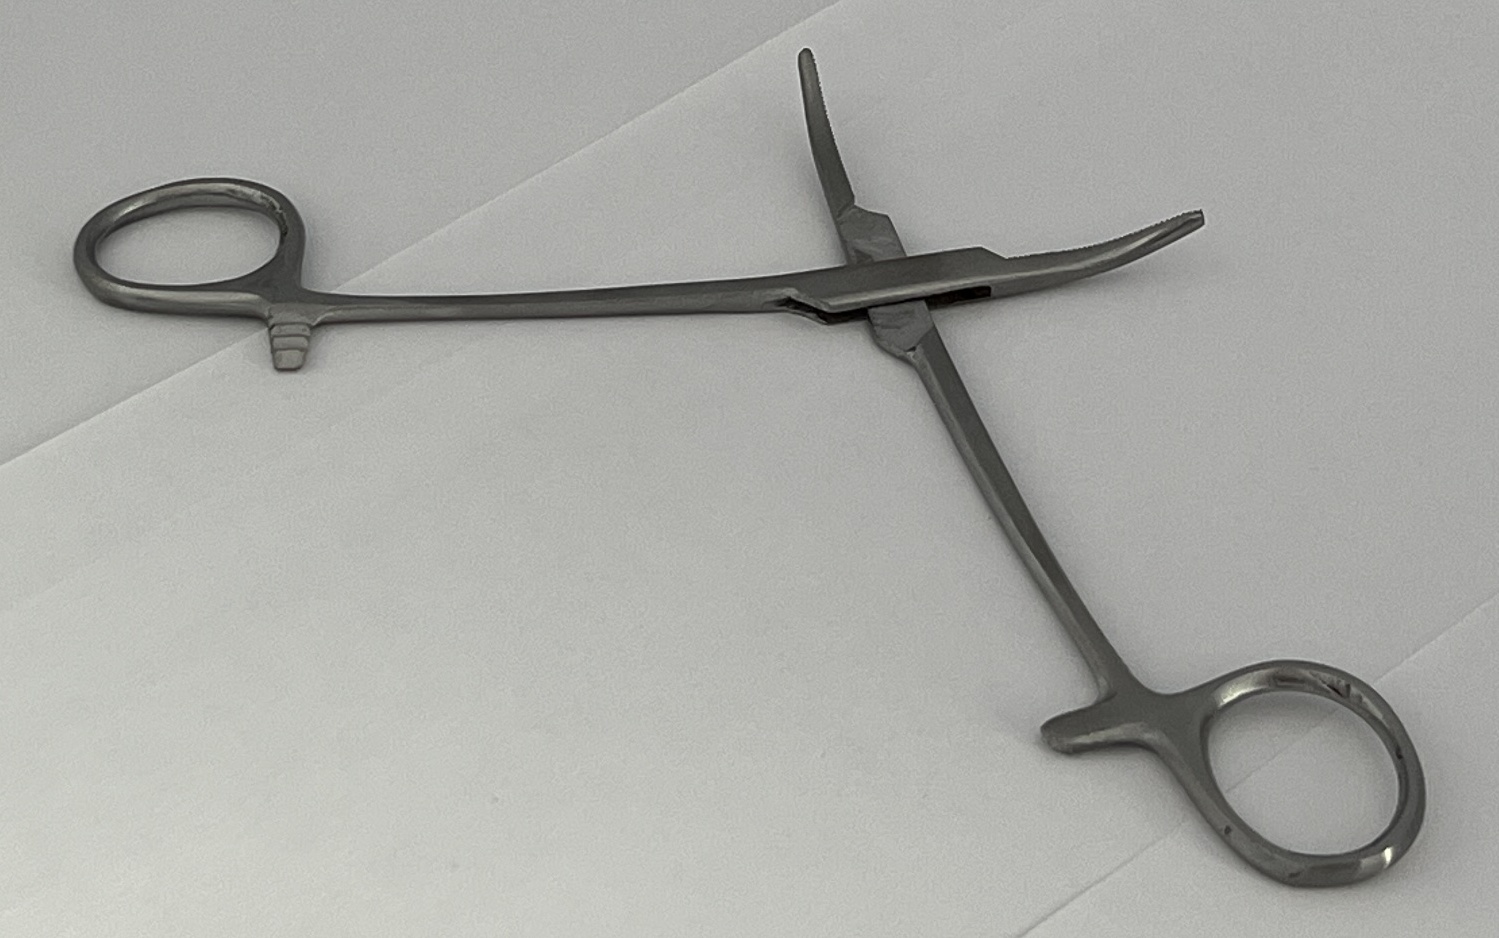
Hinged instrument state: open